Tennis at the 2016 Summer Olympics

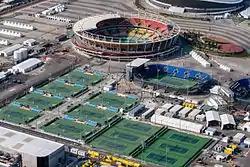
Olympic Tennis Centre, in Barra Olympic Park

The tennis tournament at the 2016 Summer Olympics was held at the Olympic Tennis Centre from 6 to 14 August. The competition was played on a fast hardcourt surface used in numerous North American tournaments that aims to minimize disruption for players.